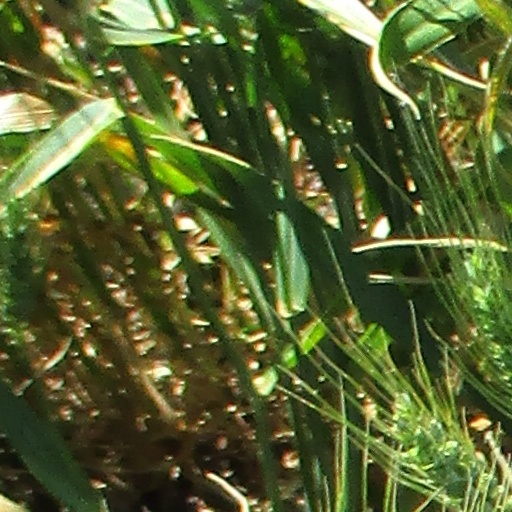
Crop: wheat